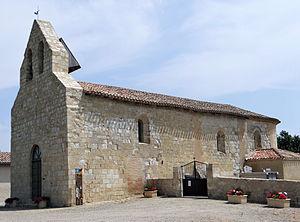
Saint-Jean-du-Bouzet - Église Saint-Jean - Ensemble